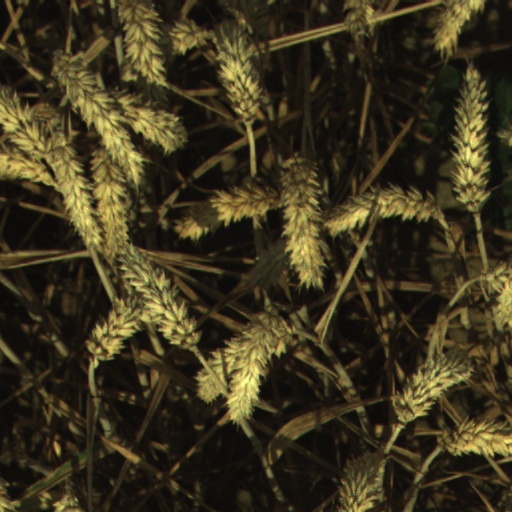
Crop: wheat